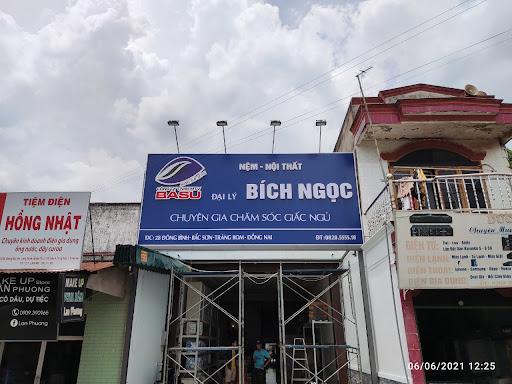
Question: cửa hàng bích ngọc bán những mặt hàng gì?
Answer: bán các loại nệm và đồ dùng nội thất